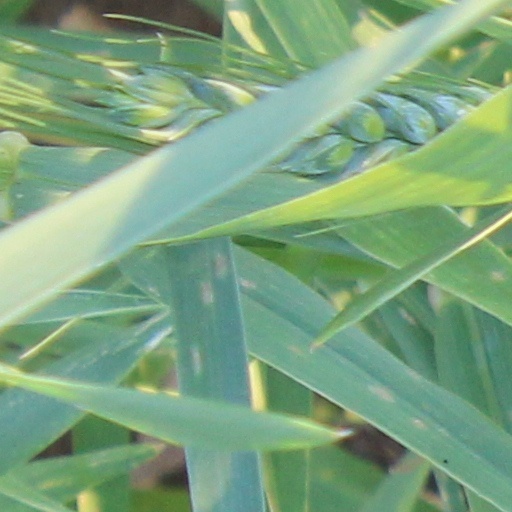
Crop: wheat